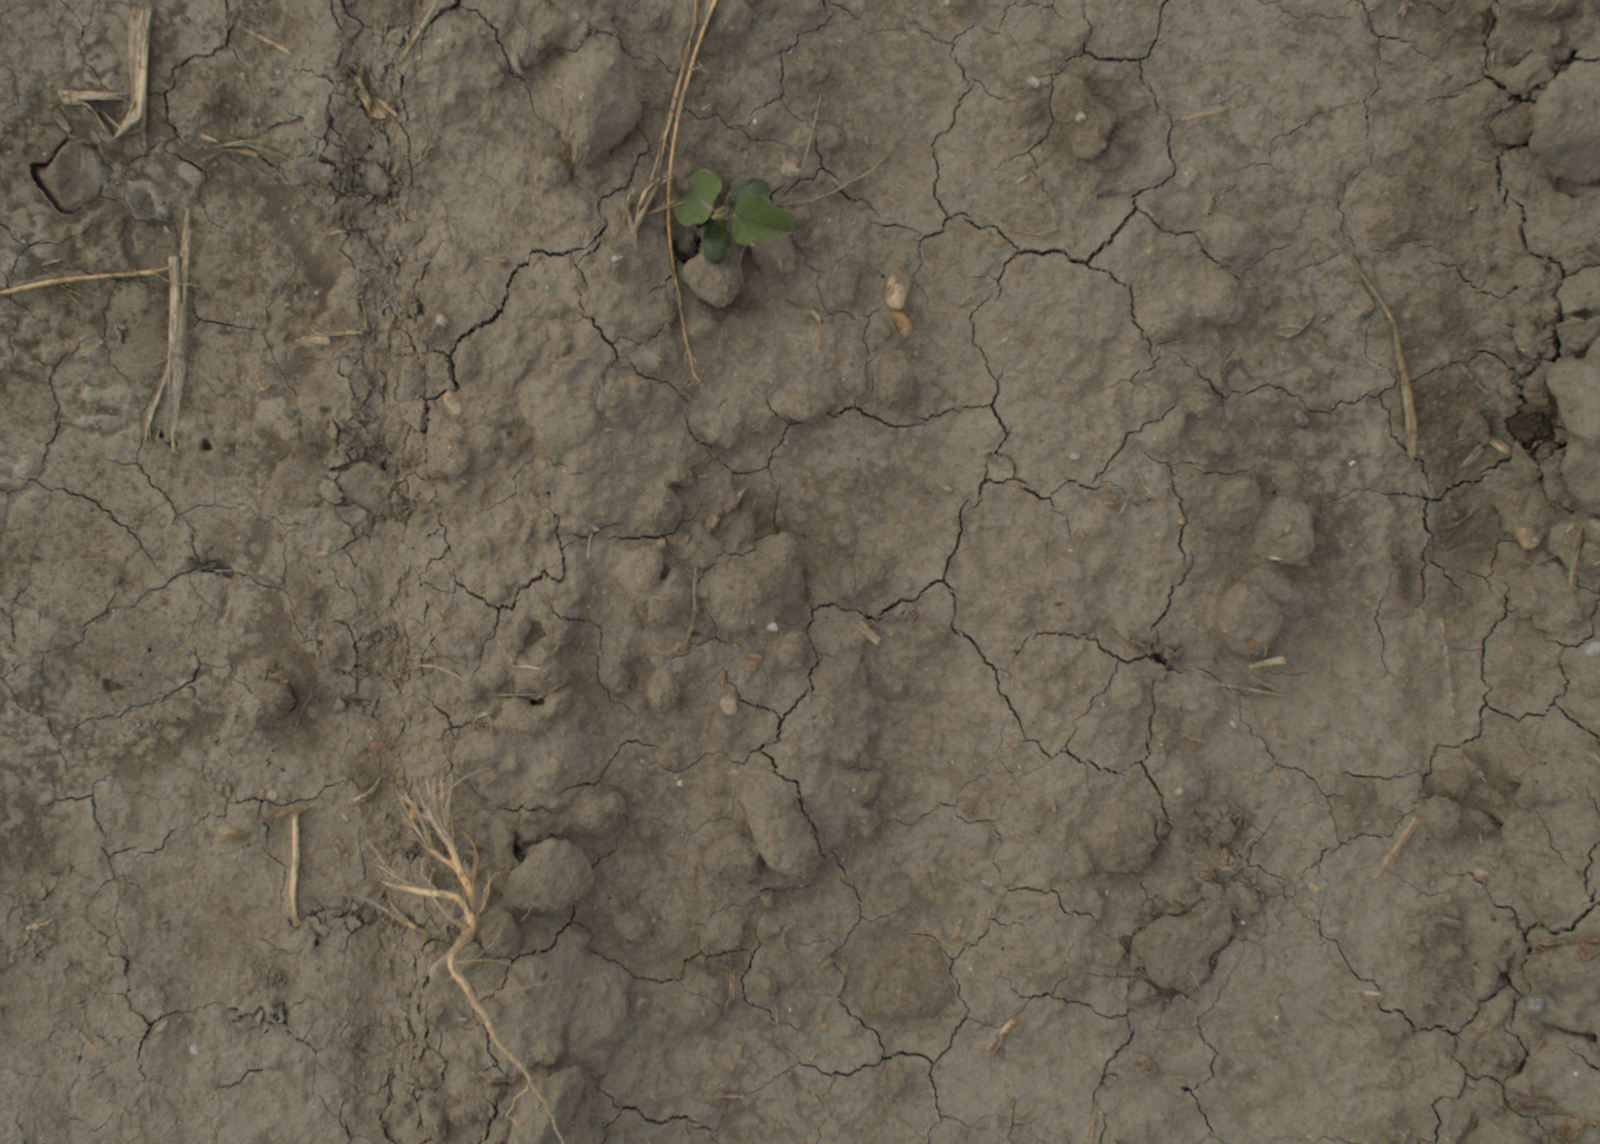
Capture date: 21.09.2021 10:55:12
Weather: mixed
Wind: light
Seeding date: 02.09.2021
Plant canopy height (mm): 962